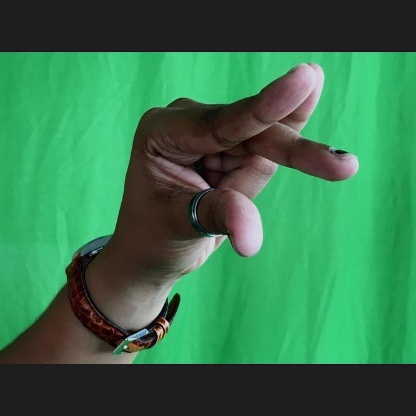
Mudra: Kangulam